Battle of Quebec (1775)

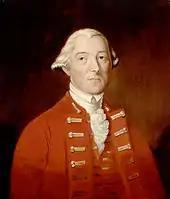
A half-height portrait of Carleton. He wears a red coat with vest, over a white shirt with ruffles. His white hair is drawn back, and he faces front with a neutral expression.

After first rejecting the idea of an attack on Quebec, the Congress authorized the Continental Army's commander of its Northern Department, Major General Philip Schuyler, to invade the province if he felt it necessary. On 27 June 1775 approval for an invasion of Canada was given to Schuyler. As part of an American propaganda offensive, letters from Congress and the New York Provincial Assembly were circulated throughout the province, promising liberation from their oppressive government. Benedict Arnold, passed over for command of the expedition, convinced General George Washington to authorize a second expedition through the wilderness of what is now the state of Maine directly to Quebec City, capital of the province. The plan approved by Congress called for a two-pronged attack with 3,000 men under Schuyler going via Lake Champlain and the Richelieu River valley to take Montreal while 1,050 men under Arnold would march up the Kennebec River valley, over the Height of Land and then down the Chaudière River valley to take Quebec City.